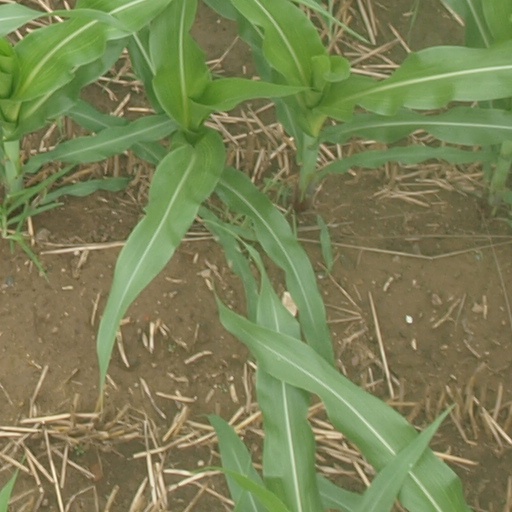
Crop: maize; corn